Giffordland

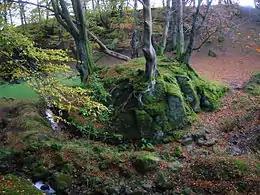
A semi-natural 'Moot Hill' in the glen with old beech trees and the Auldmuir Burn

The Barony of Giffordland included the estate of Auldmuir, including the one merk land of Wardlaw and Bradshaw. Paterson describes Gifford as being a mansion house set on the banks of a rivulet (the Auldmuir Burn) about two miles West of Dalry, small in dimensions, but surrounded by old woods. George Robertson gives the same account, but states in the 1820s that it was "not in the best of order.". Its rental value at the time was £123 6"s" 8"d". The Barony would have had a Moot hill and the small mound in the Giffordland Glen shows signs of having been artificially altered (see illustration). Giffordland had also been known as Netherton.